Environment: lab
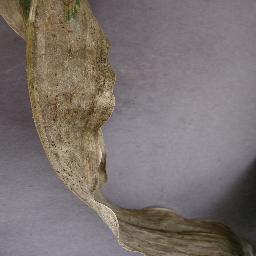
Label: northern_corn_leaf_blight